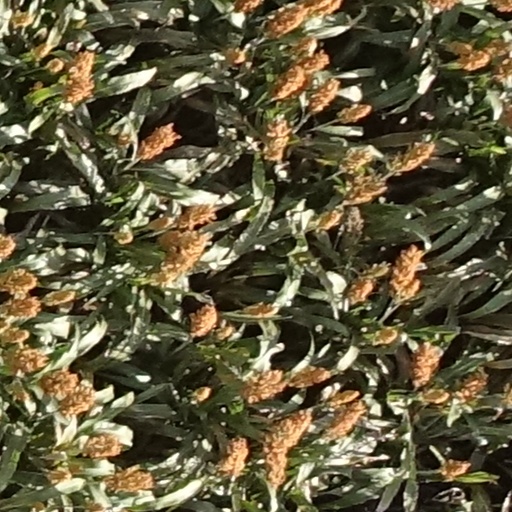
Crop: sorghum